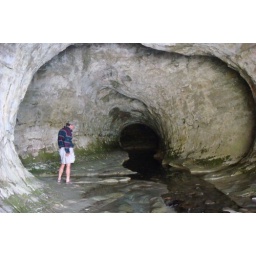
A stop at some facinating caves...carved out of the limestone rock by the rushing water during the rainier seasons.